Chad baronets

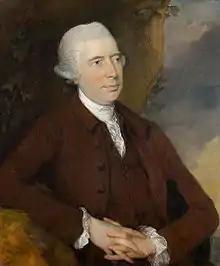
Portrait, oil on canvas by Thomas Gainsborough, circa 1775.

The Chad Baronetcy, of Thursford in the County of Norfolk, was a title in the Baronetage of Great Britain. It was created on 28 July 1791 for George Chad, Recorder of King's Lynn. Chad was one of the pallbearers at Henry Lee Warner's (died 1804) funeral, Warner was the son and heir of Tory politician, Henry Lee Warner.